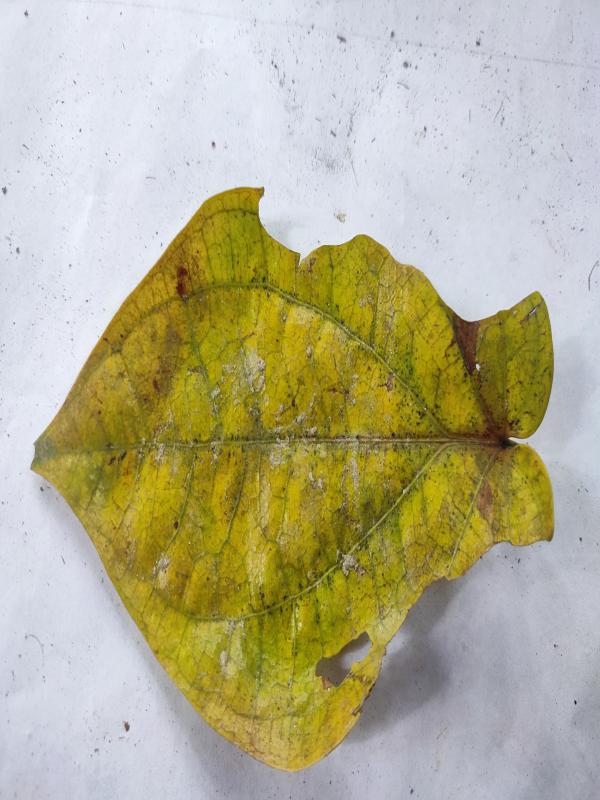
Label: Dried_Leaf